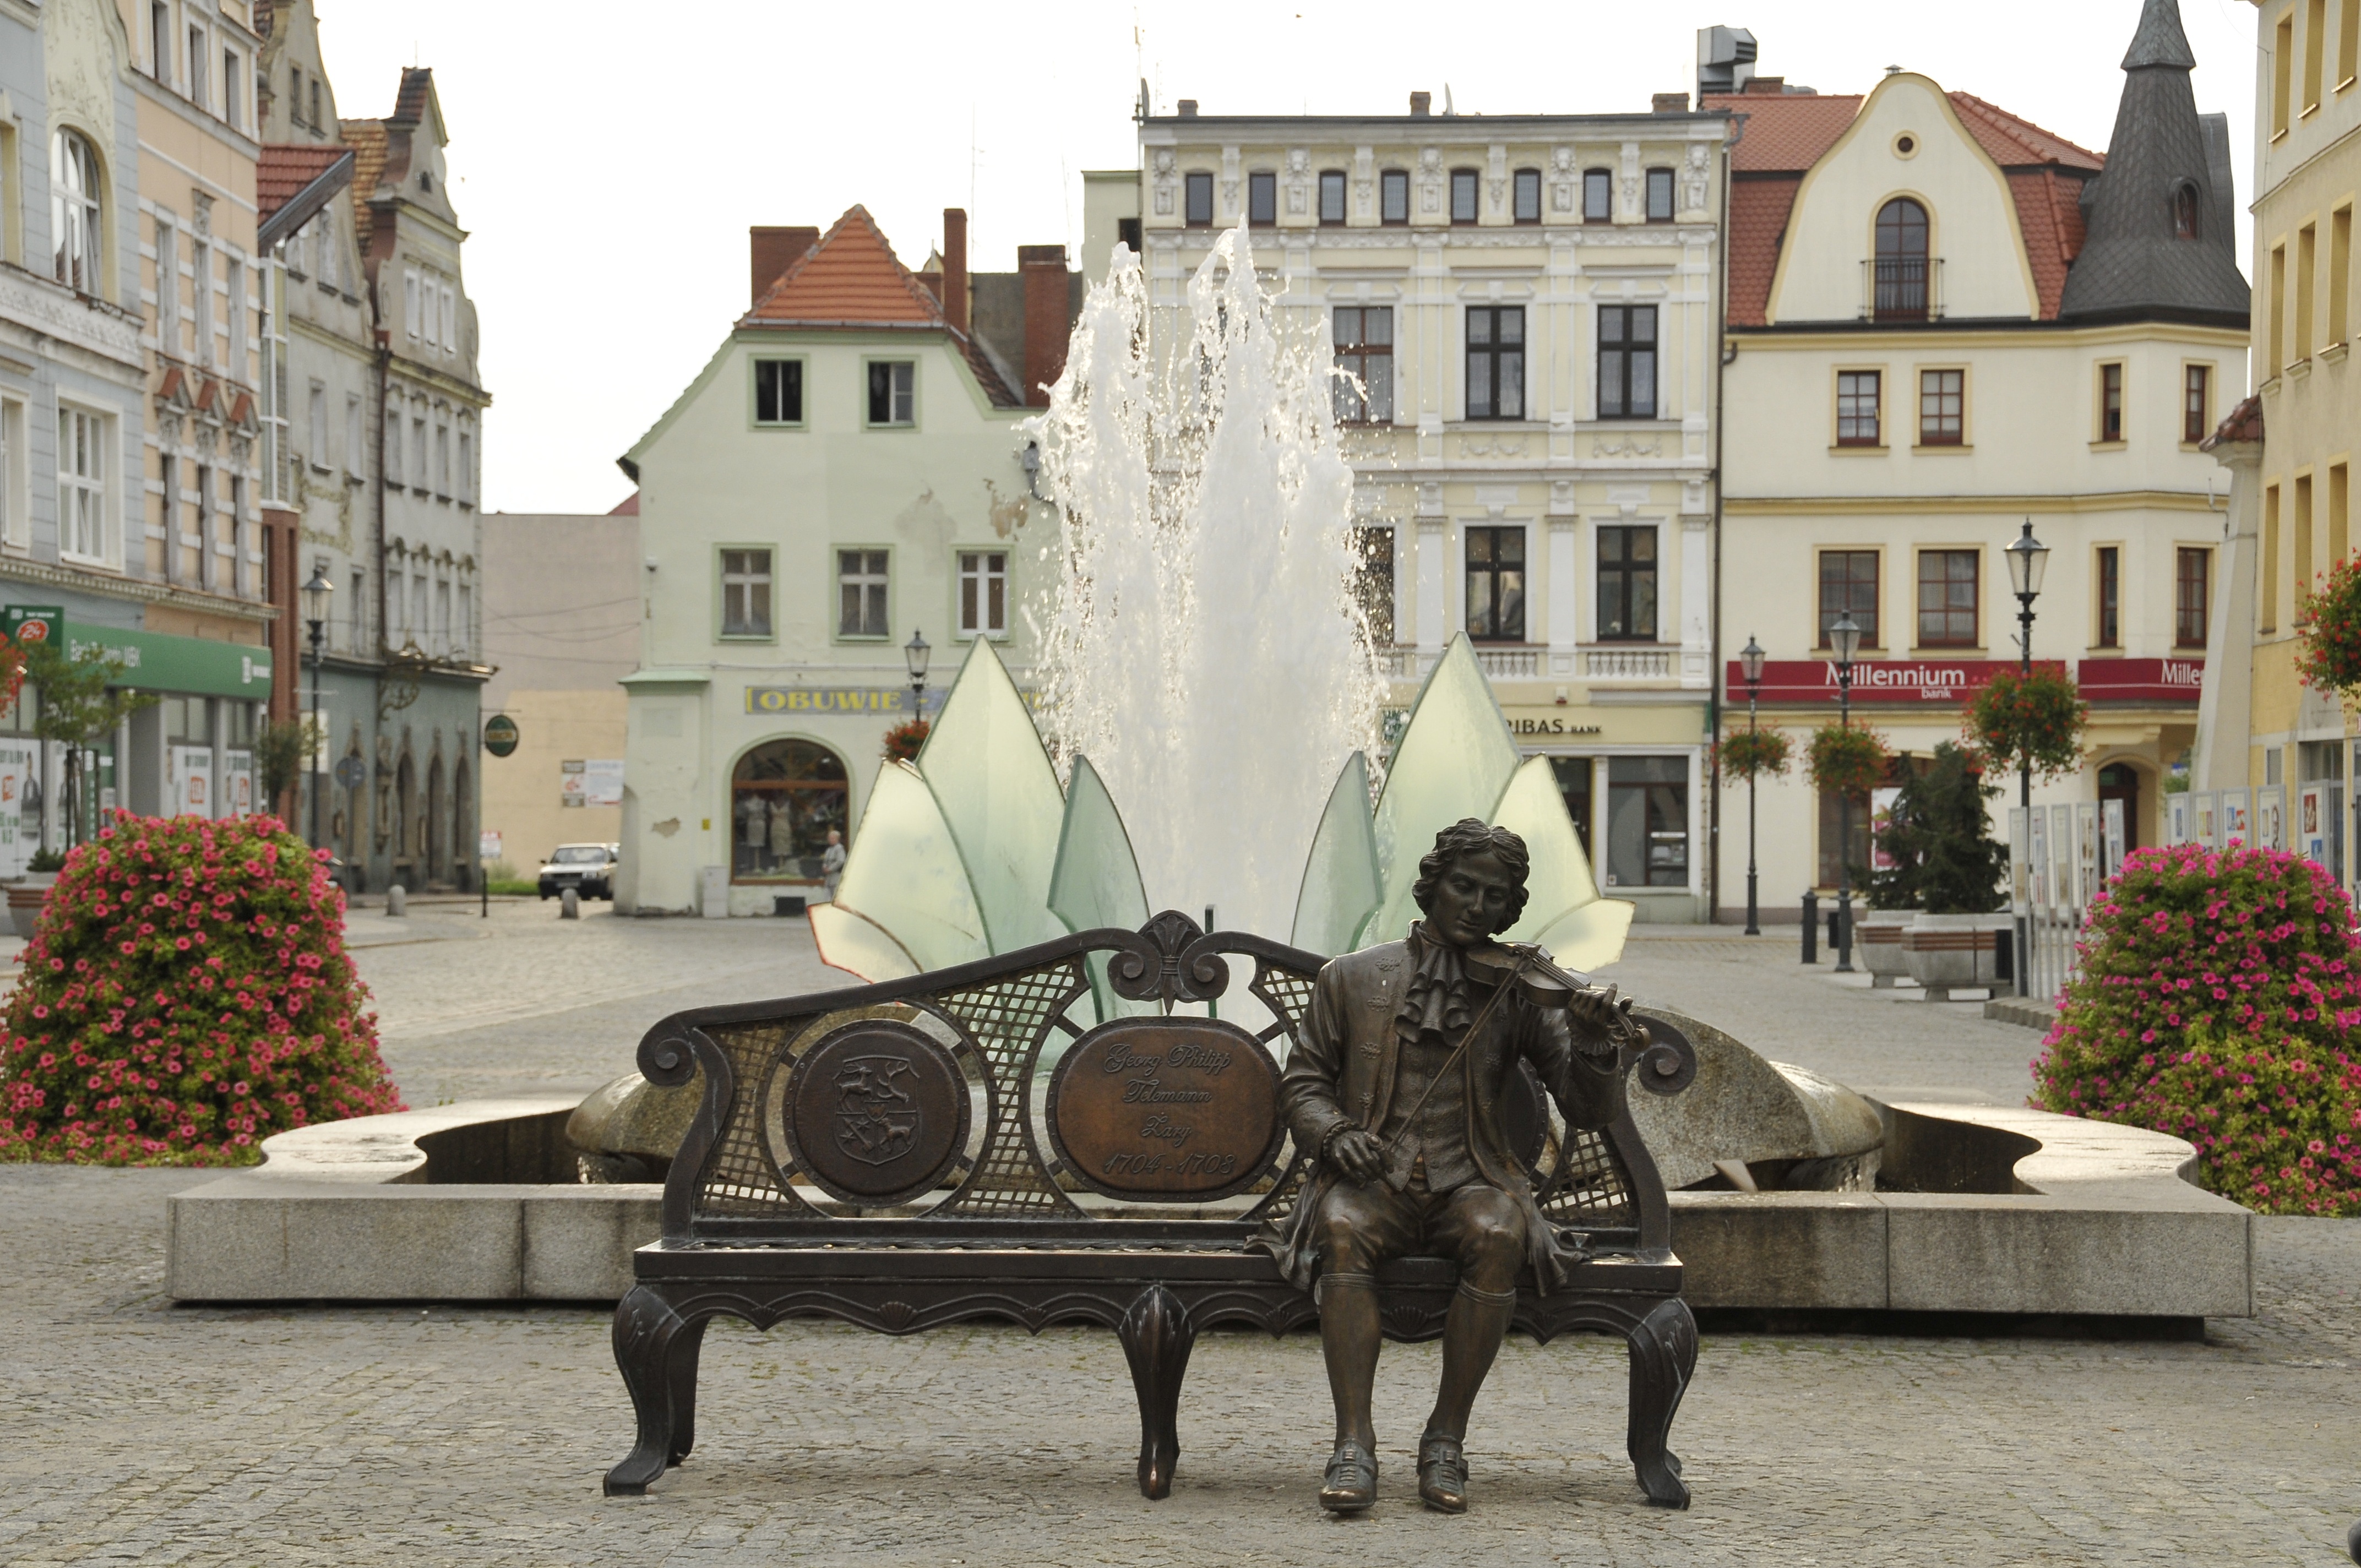
town, palace, monument, statue, plaza, landmark, tourism, sculpture, fountain, carriage, town square, tourist attraction, water feature, tours, ary, georg philipp telemann